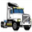
Label: truck